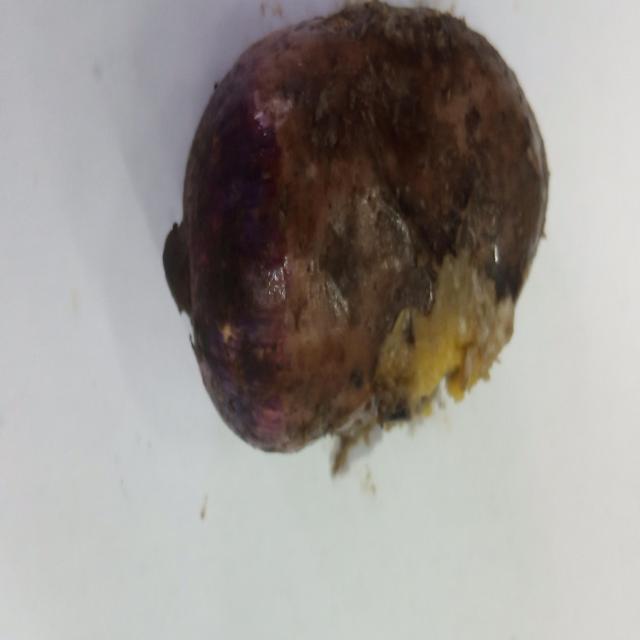
Plum grade: rotten